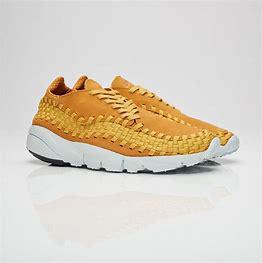
Brand: Nike
Model: Air Footscape Woven